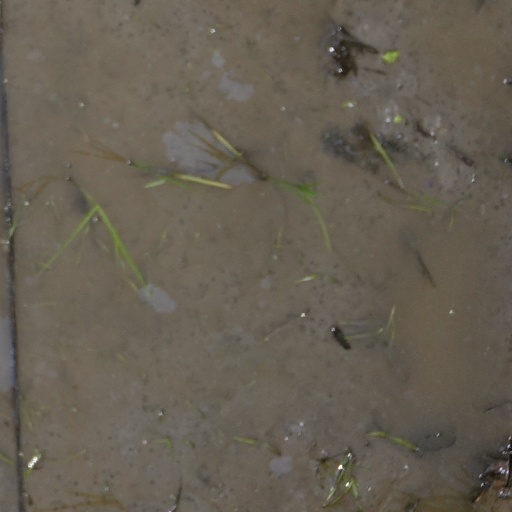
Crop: rice